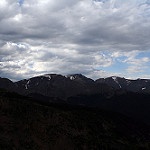
Label: mountain